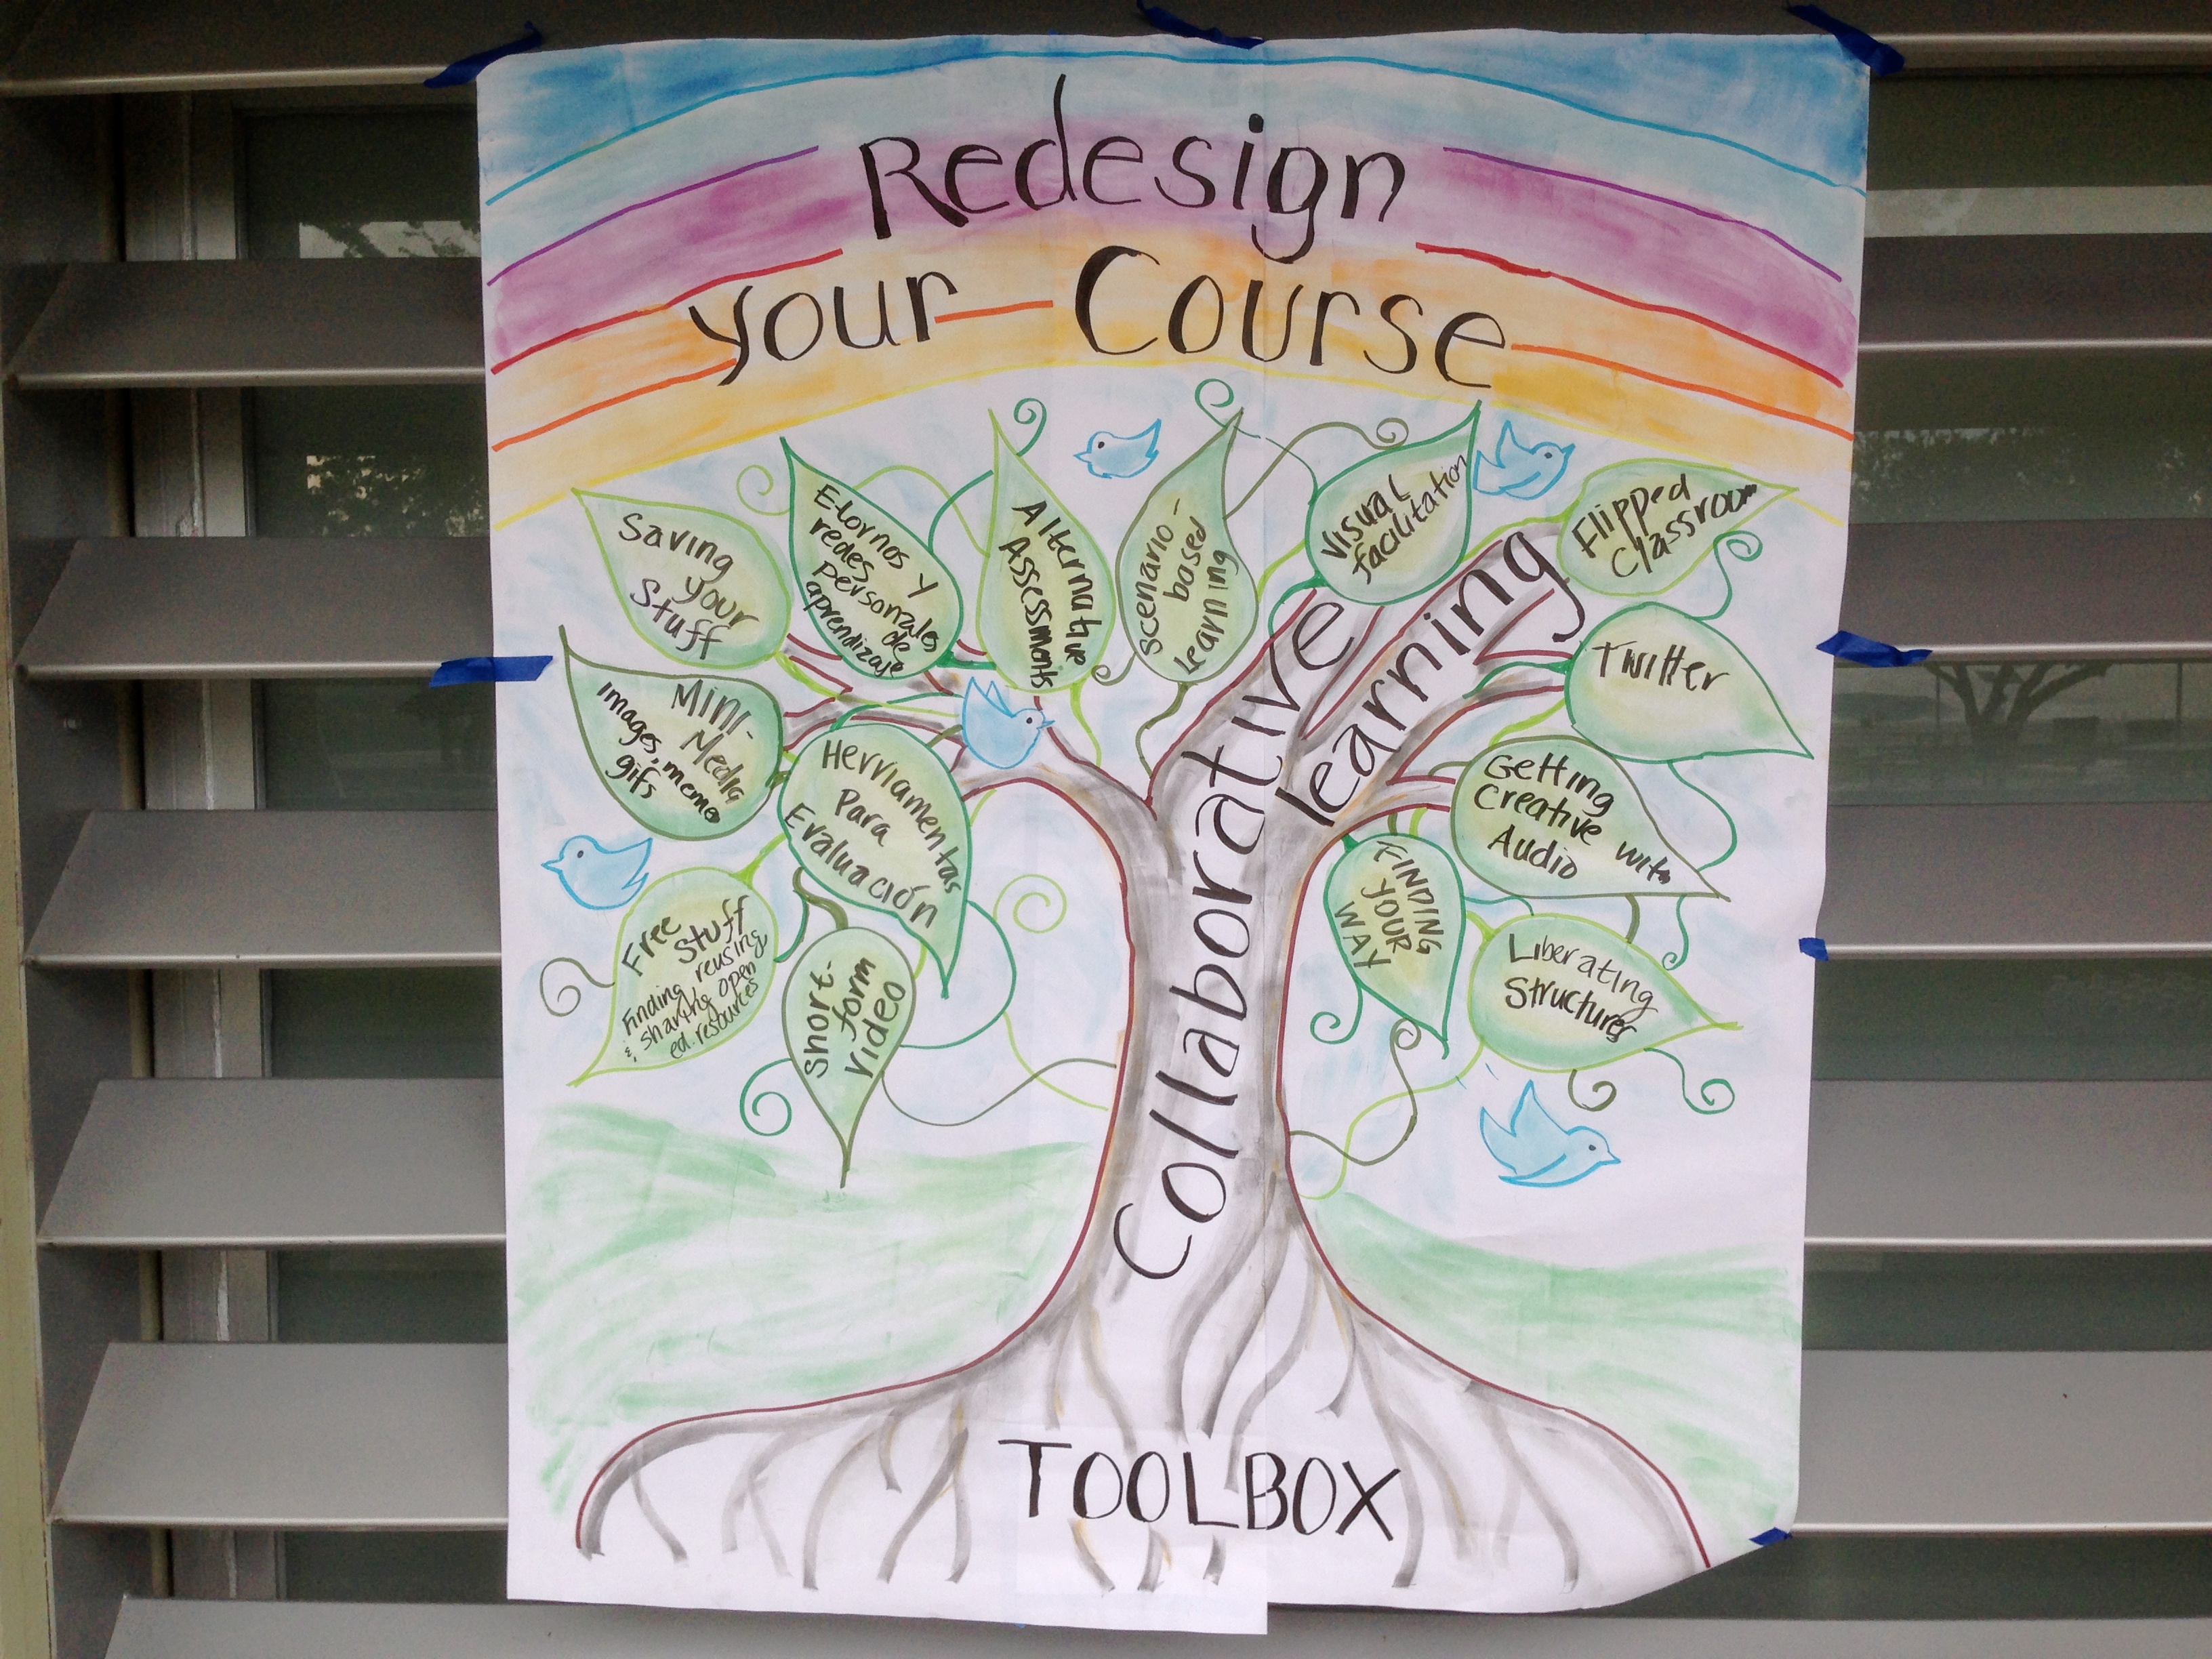
advertising, banner, art, illustration, udgagora